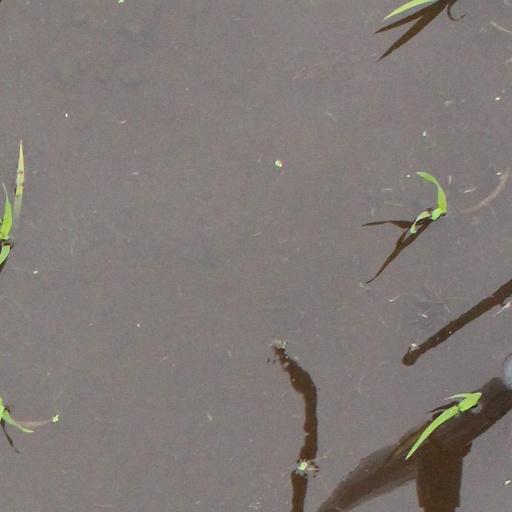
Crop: rice